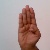
The image shows a hand gesture representing the letter 'B' in Indian Sign Language.